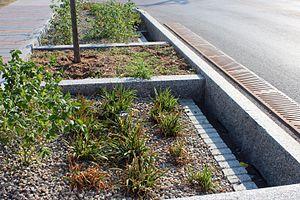
Les égouts de Montréal sont un réseau de près de 5 000 kilomètres de conduits souterrains collectant et évacuant les eaux de ruissellement provenant principalement des pluies ainsi que les eaux usées produites par les activités humaines sur le territoire de l’île de Montréal et de l’île Bizard.